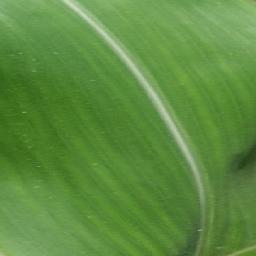
Label: Corn_(Maize)___Healthy